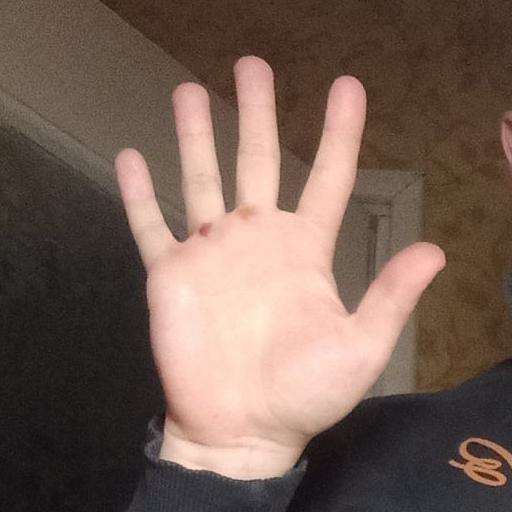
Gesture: palm